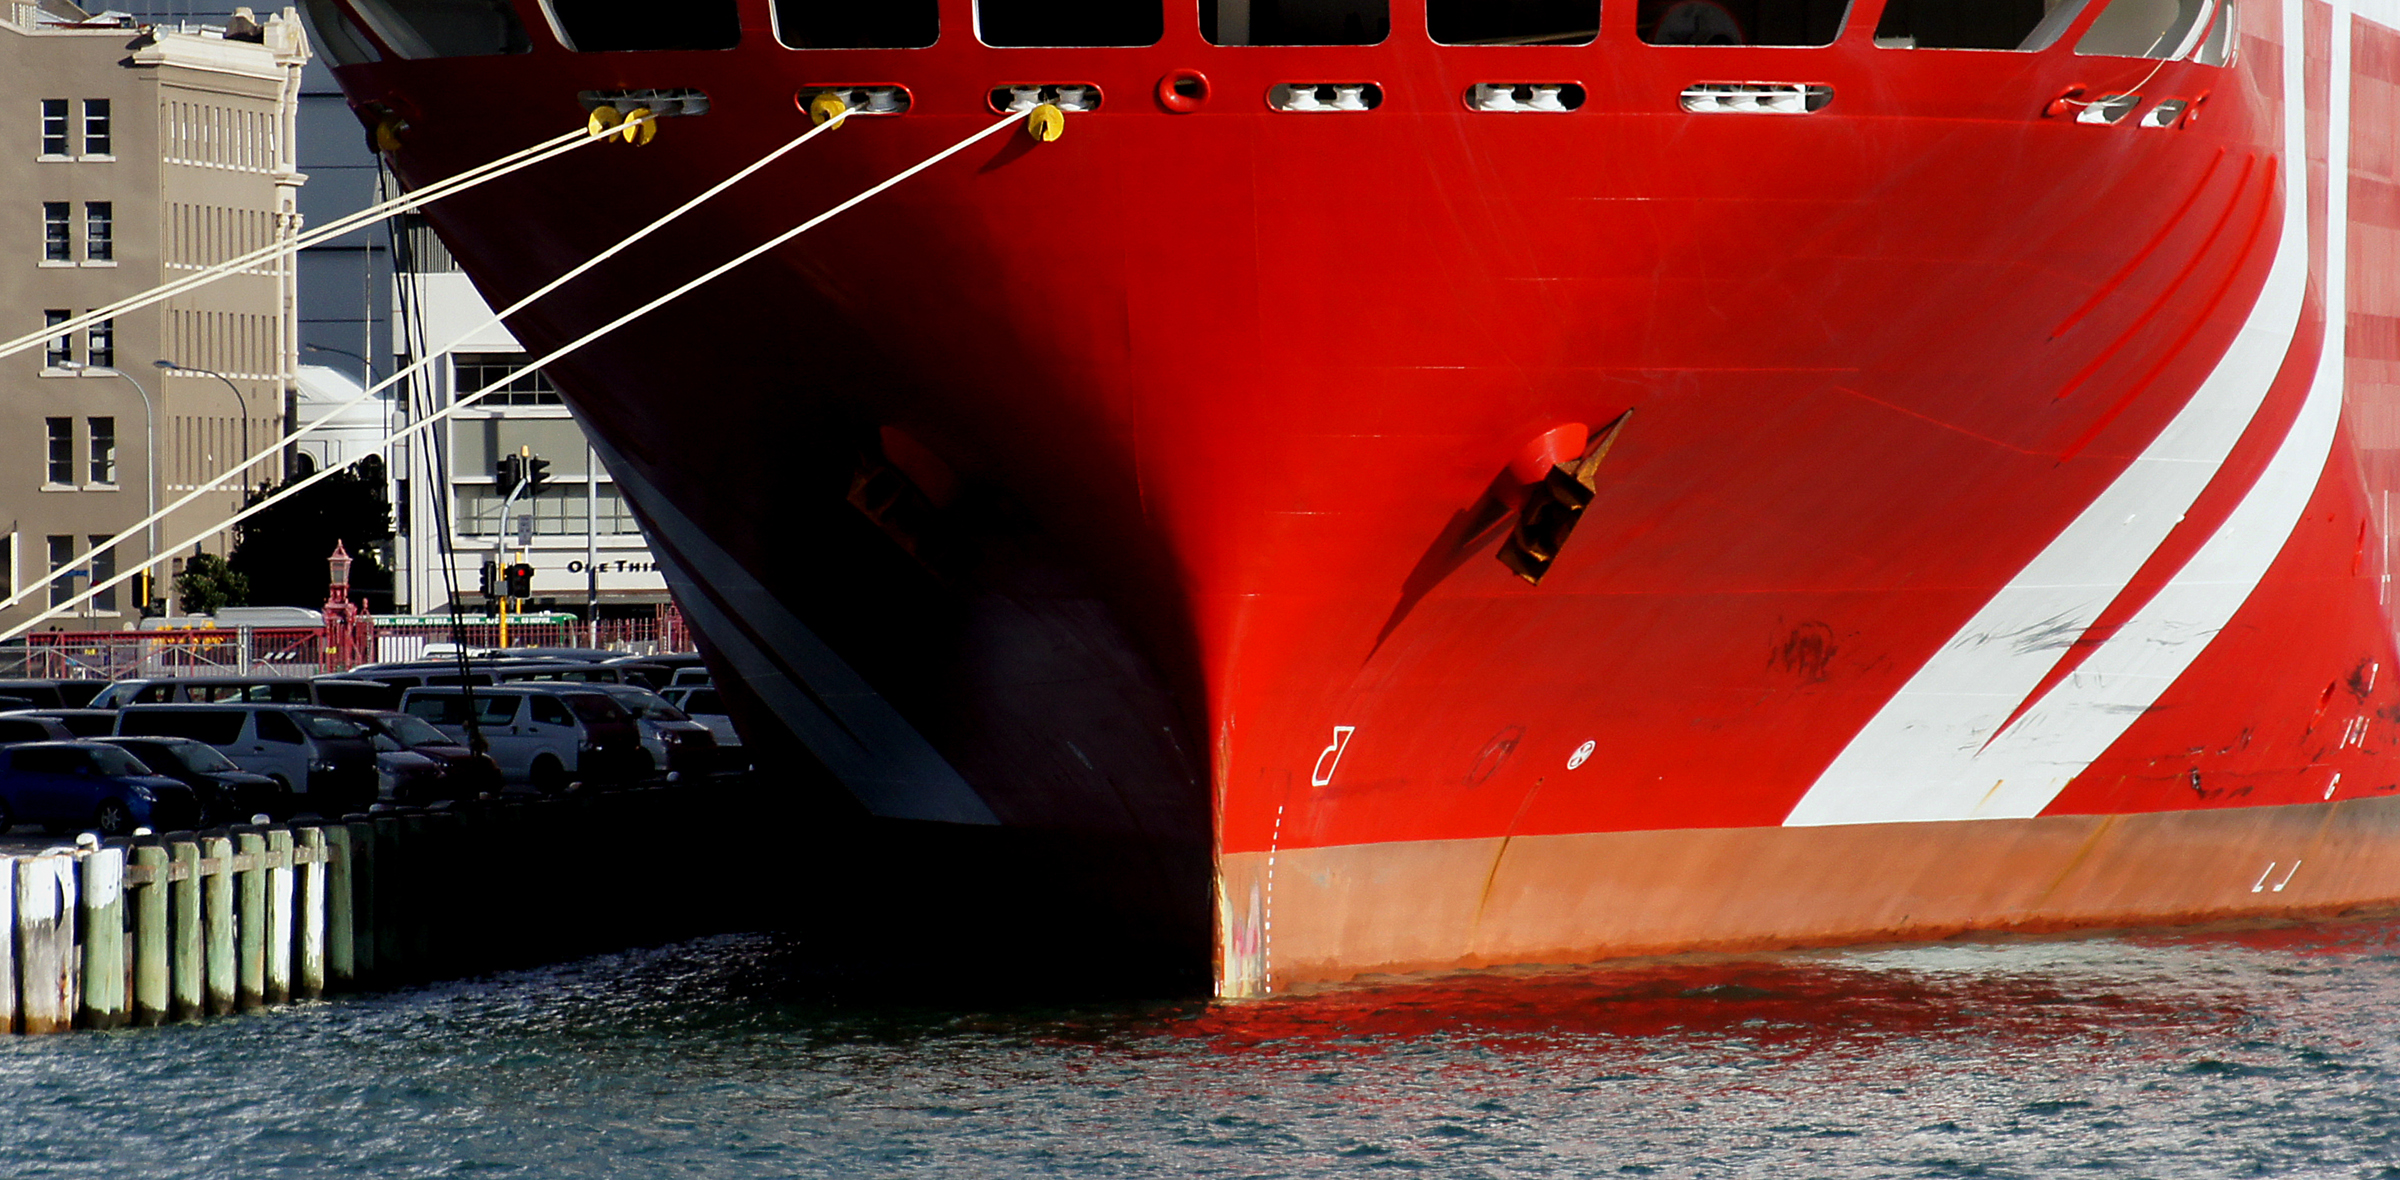
boat, ship, vehicle, cargo ship, publicdomain, ships, redboat, watercraft, boatbow, container ship, freight transport, ocean liner, tank ship